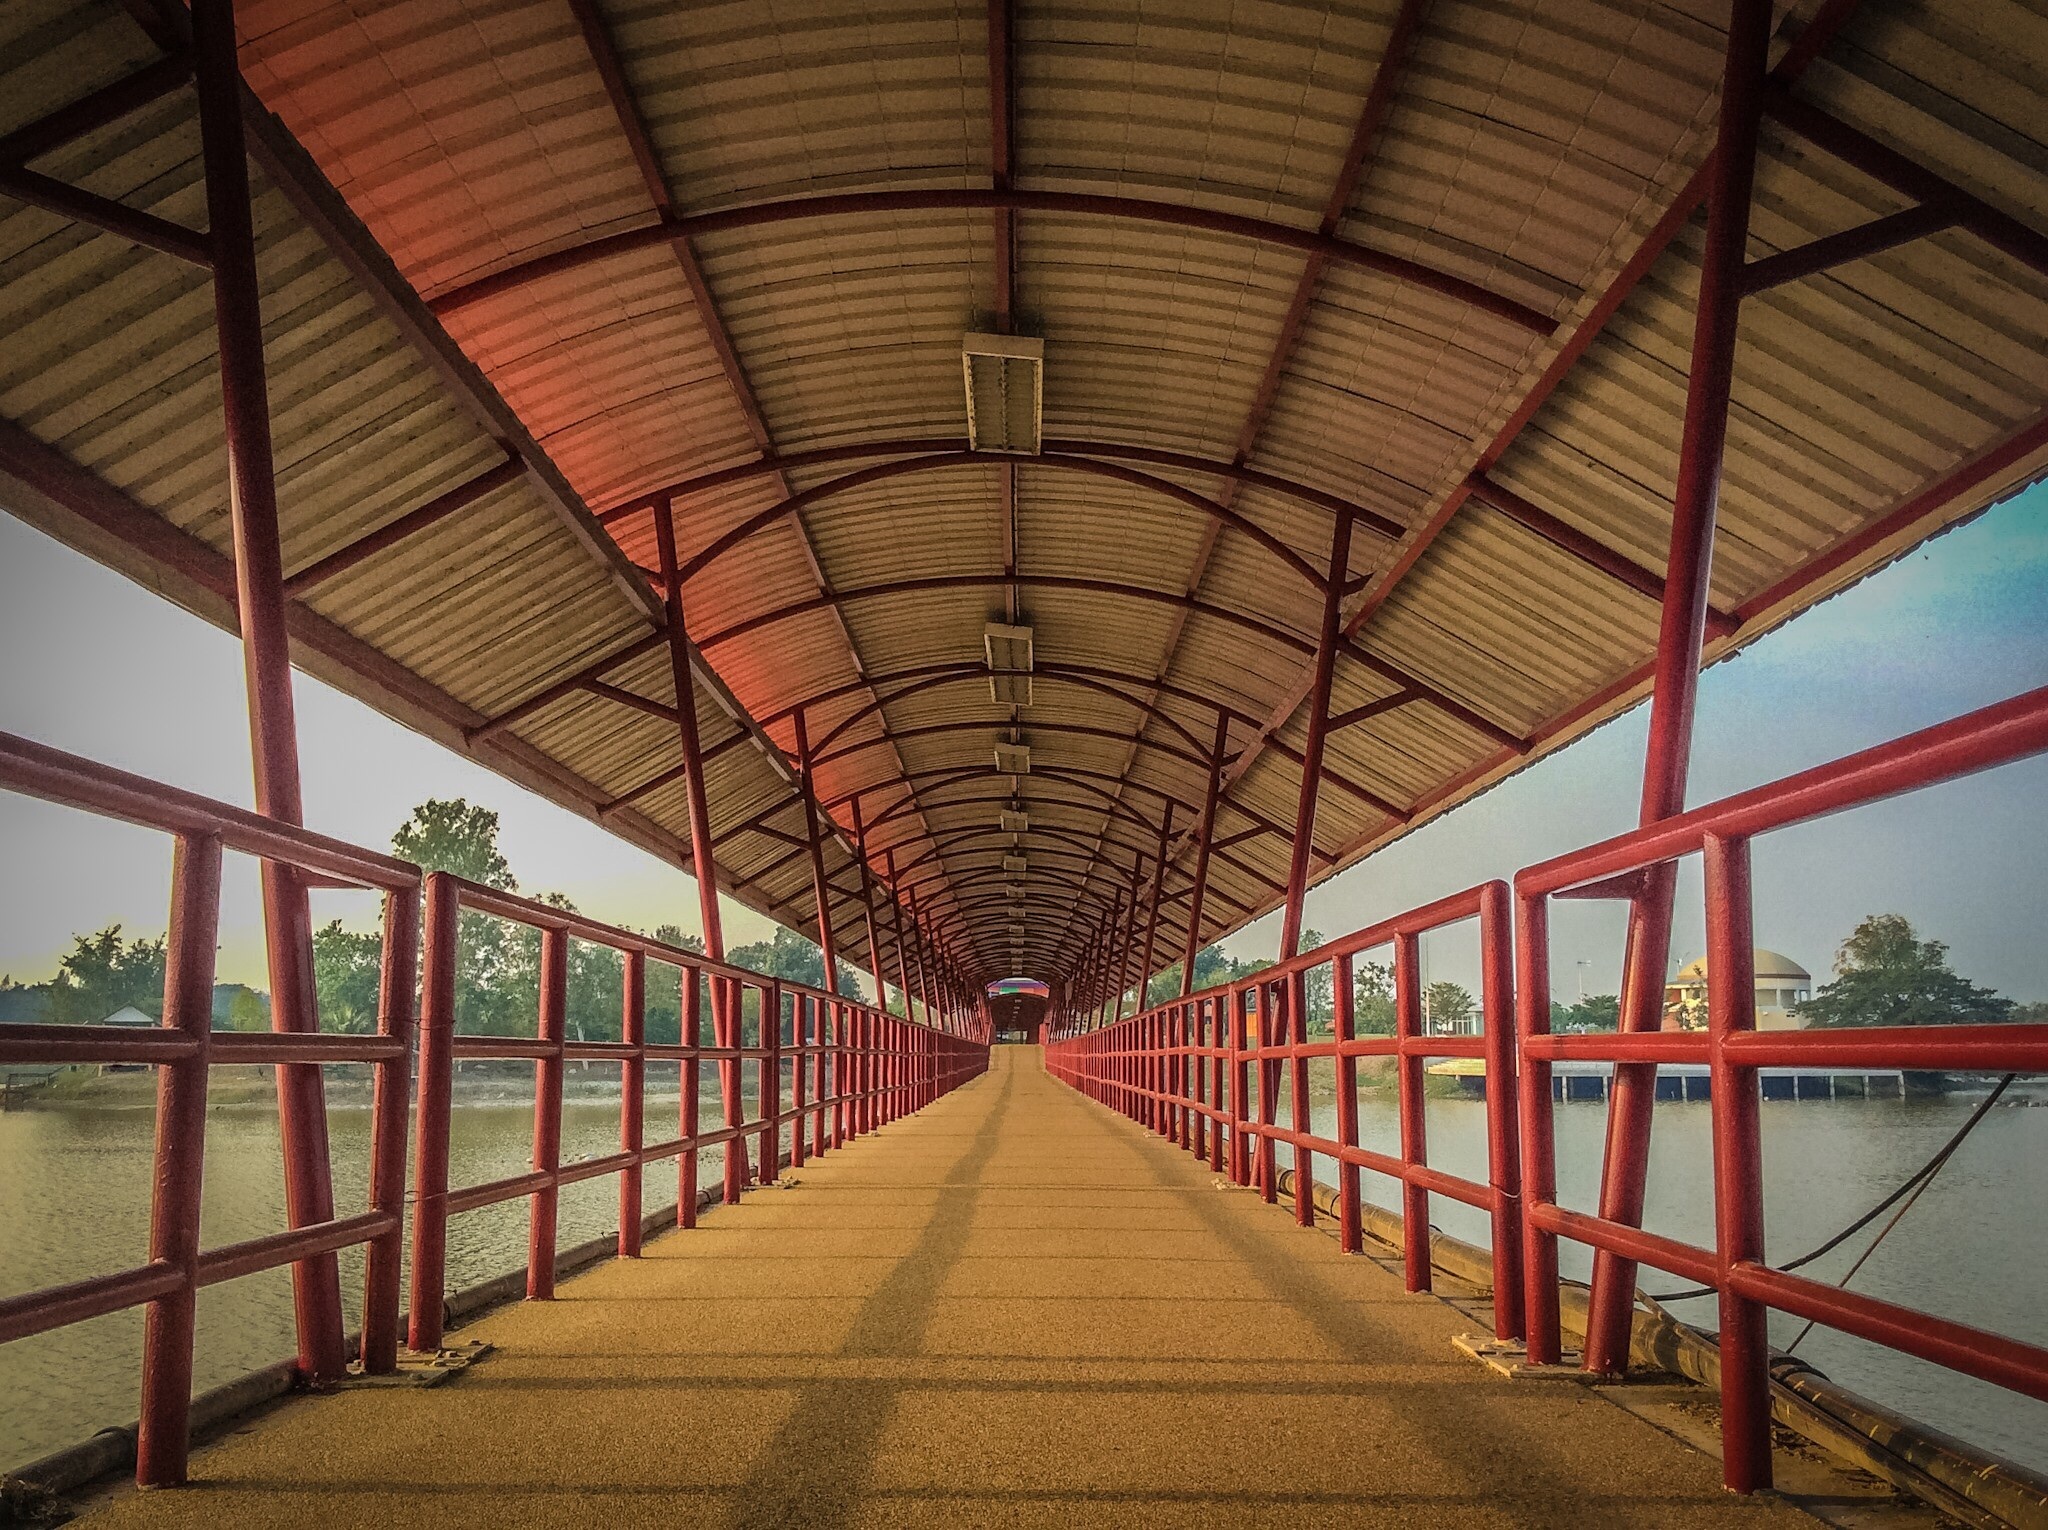
architecture, bridge, barn, subway, pond, line, red, hall, shadow, symmetry